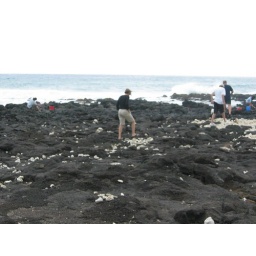
Note to anybody going to Hawaii: don't attempt to walk on hardened lava and pumice stone in bare feet.